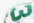
Number: 3